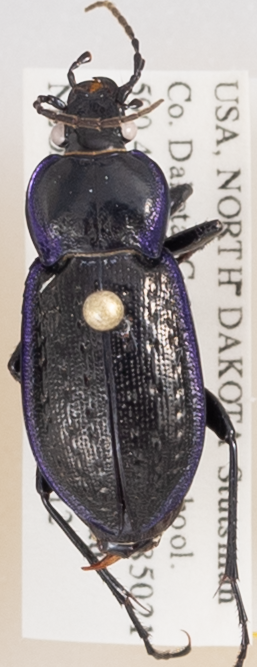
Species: Carabus serratus
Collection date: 2018-06-12
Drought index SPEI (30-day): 0.26
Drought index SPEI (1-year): -0.674
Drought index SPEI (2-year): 0.114